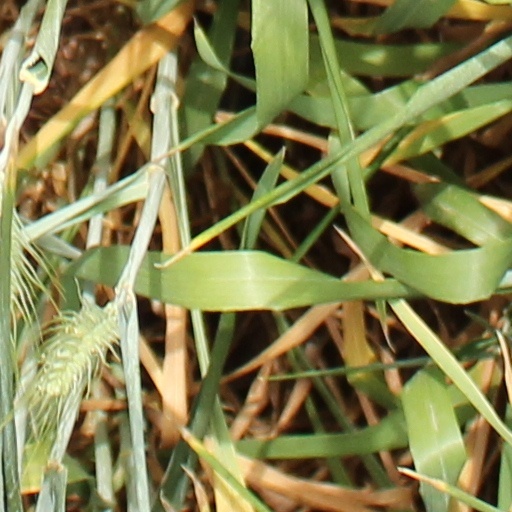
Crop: wheat